Casselton, North Dakota

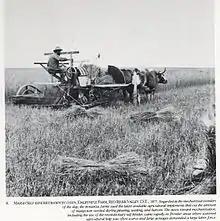
Marsh Self Binder at work on the Dalrymple Farm, 1877

During the 1870s, George Cass and Peter Cheney traded their railroad stock for of land near Casselton and decided to develop the property as one large farm, rather than dividing the land into small tracts. They employed Oliver Dalrymple, of southern Minnesota, to head the operation. These Bonanza farms became highly successful and proved that the prairie was very suitable for agriculture.